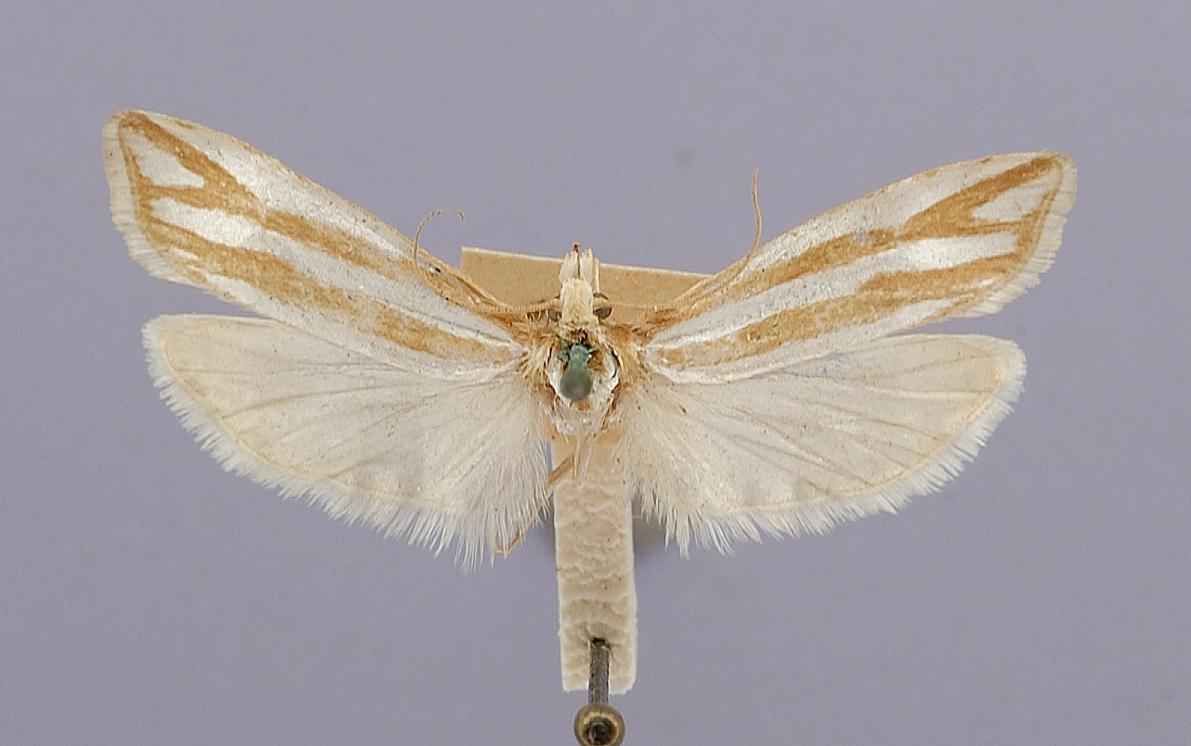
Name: Paedisca crambitana
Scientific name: Paedisca crambitana Walsingham, 1879
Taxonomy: Animalia, Arthropoda, Insecta, Lepidoptera, Tortricidae
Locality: Mount Shasta, Siskiyou, California, United States
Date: Aug 1871